Uncle David

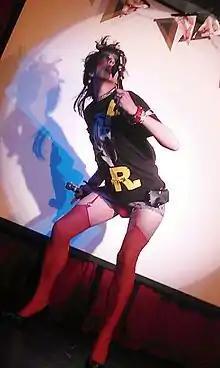
Hoyle performing at the Royal Vauxhall Tavern

According to "The Guardian", Hoyle became "something of a legend" on the British cabaret circuit during the 1990s, initially under the alter-ego of "The Divine David". The Divine David was an "anti-drag queen" who combined "lacerating social commentary" with "breathtaking instances of self-recrimination and even self-harm." Taking this character to television, Hoyle produced two shows for Channel 4, "The Divine David Presents" (1999) and "The Divine David Heals" (2000), before killing off the character at a farewell show at Streatham Ice Arena, south London, titled "The Divine David on Ice" (2000). Independently, Hoyle appeared in the film "Velvet Goldmine" (1998) and the television series "Nathan Barley" (2005).